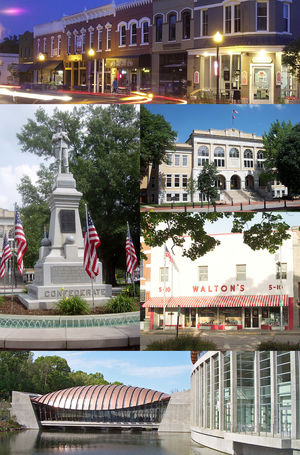
Bentonville
Bentonville er en by og administrativt centrum for det amerikanske county Benton County i det nordvestlige hjørne af staten Arkansas. I 2013 havde byen en anslået befolkning på of 40.167 indbyggere. I byen findes Wal-Marts hovedkvarter.